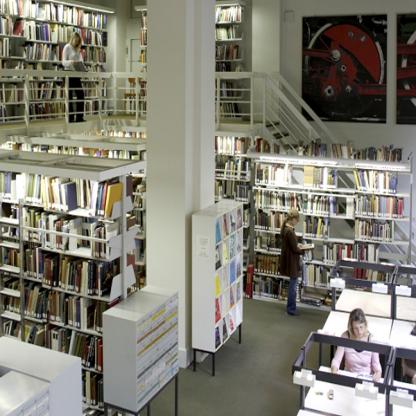
Scene: Indoor